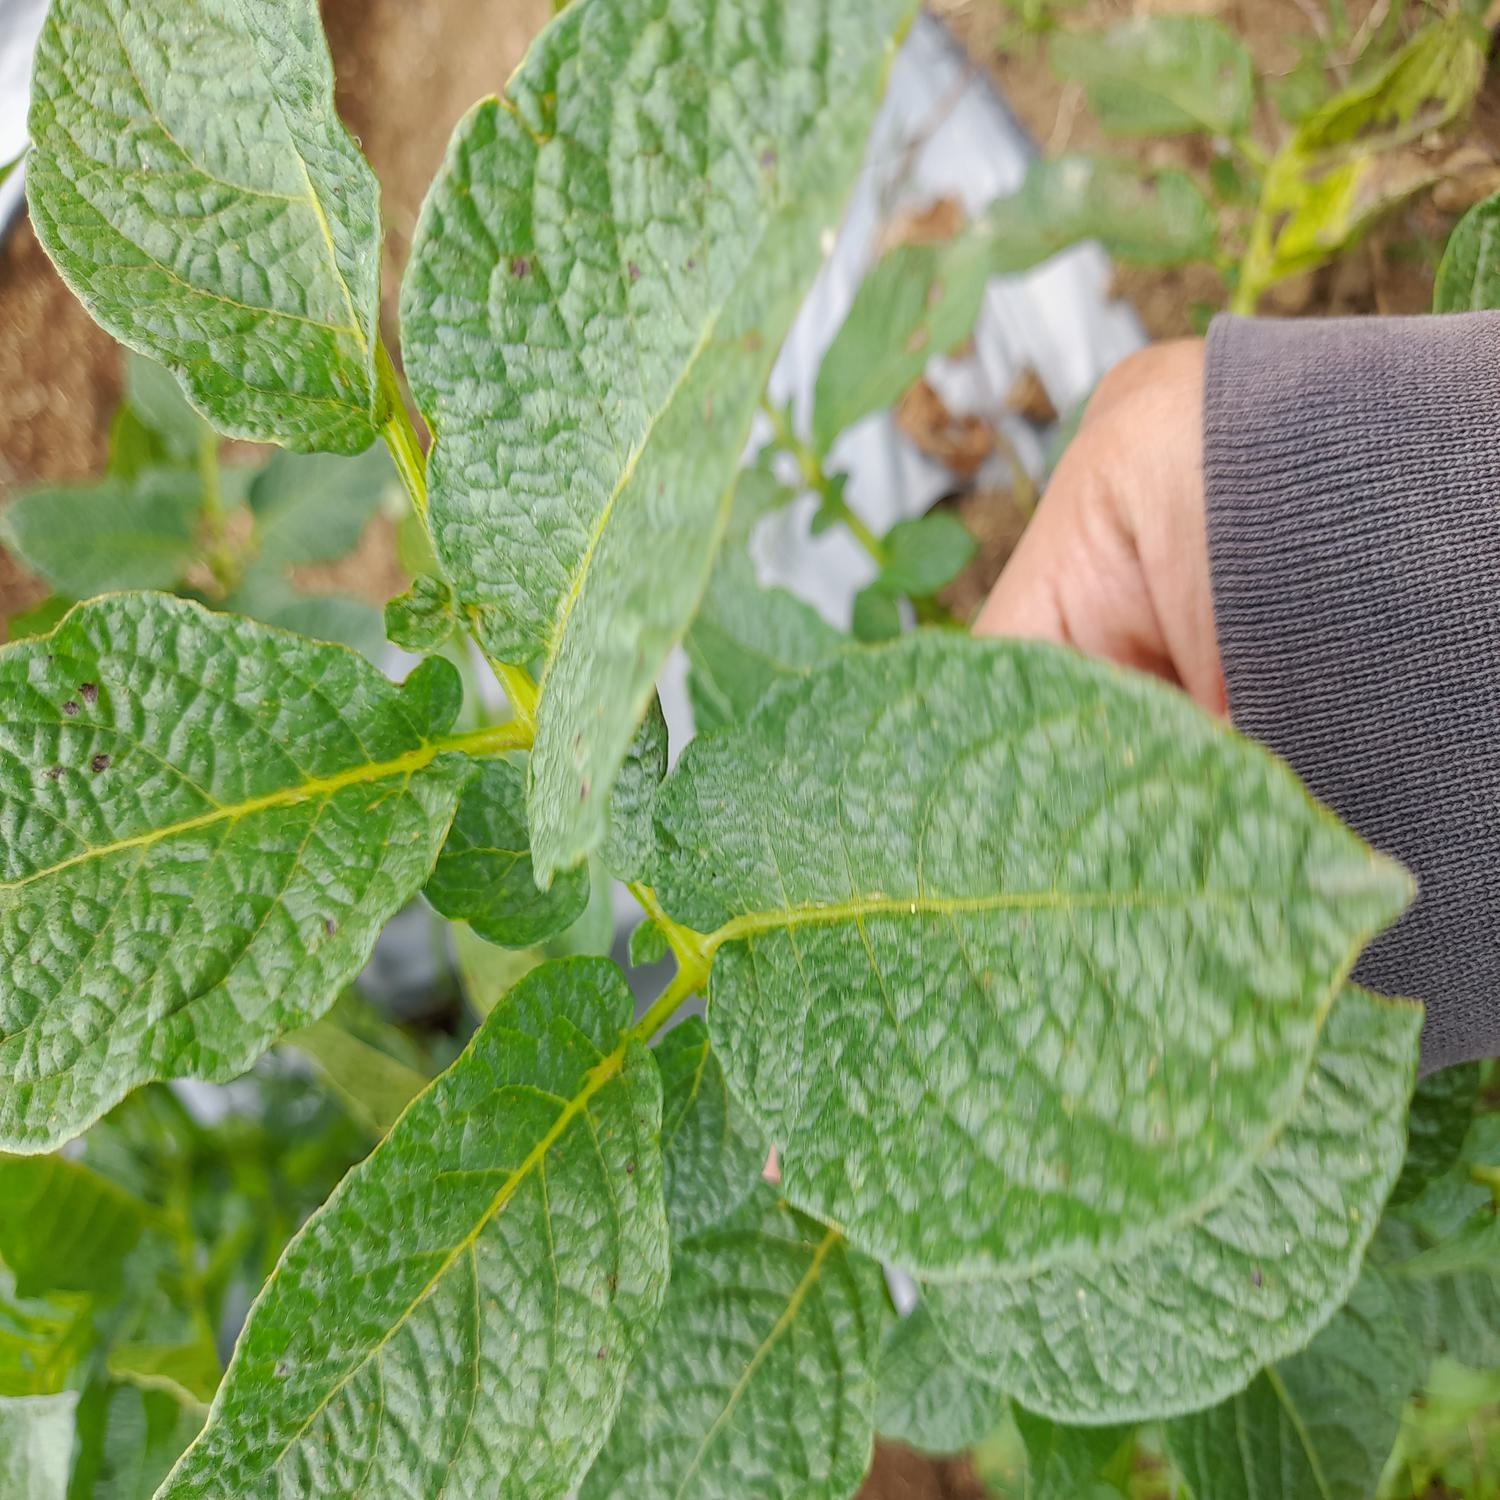
Etiqueta: Virus